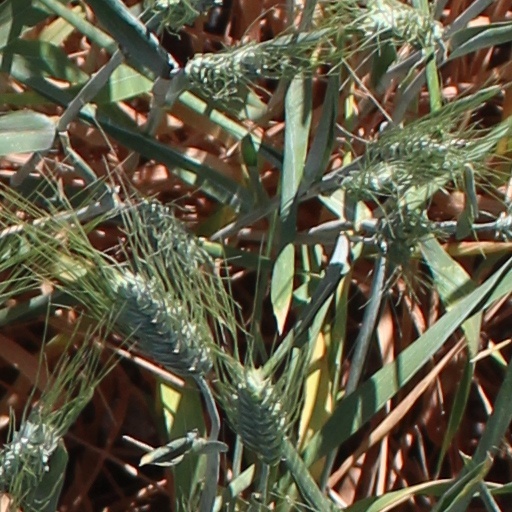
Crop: wheat